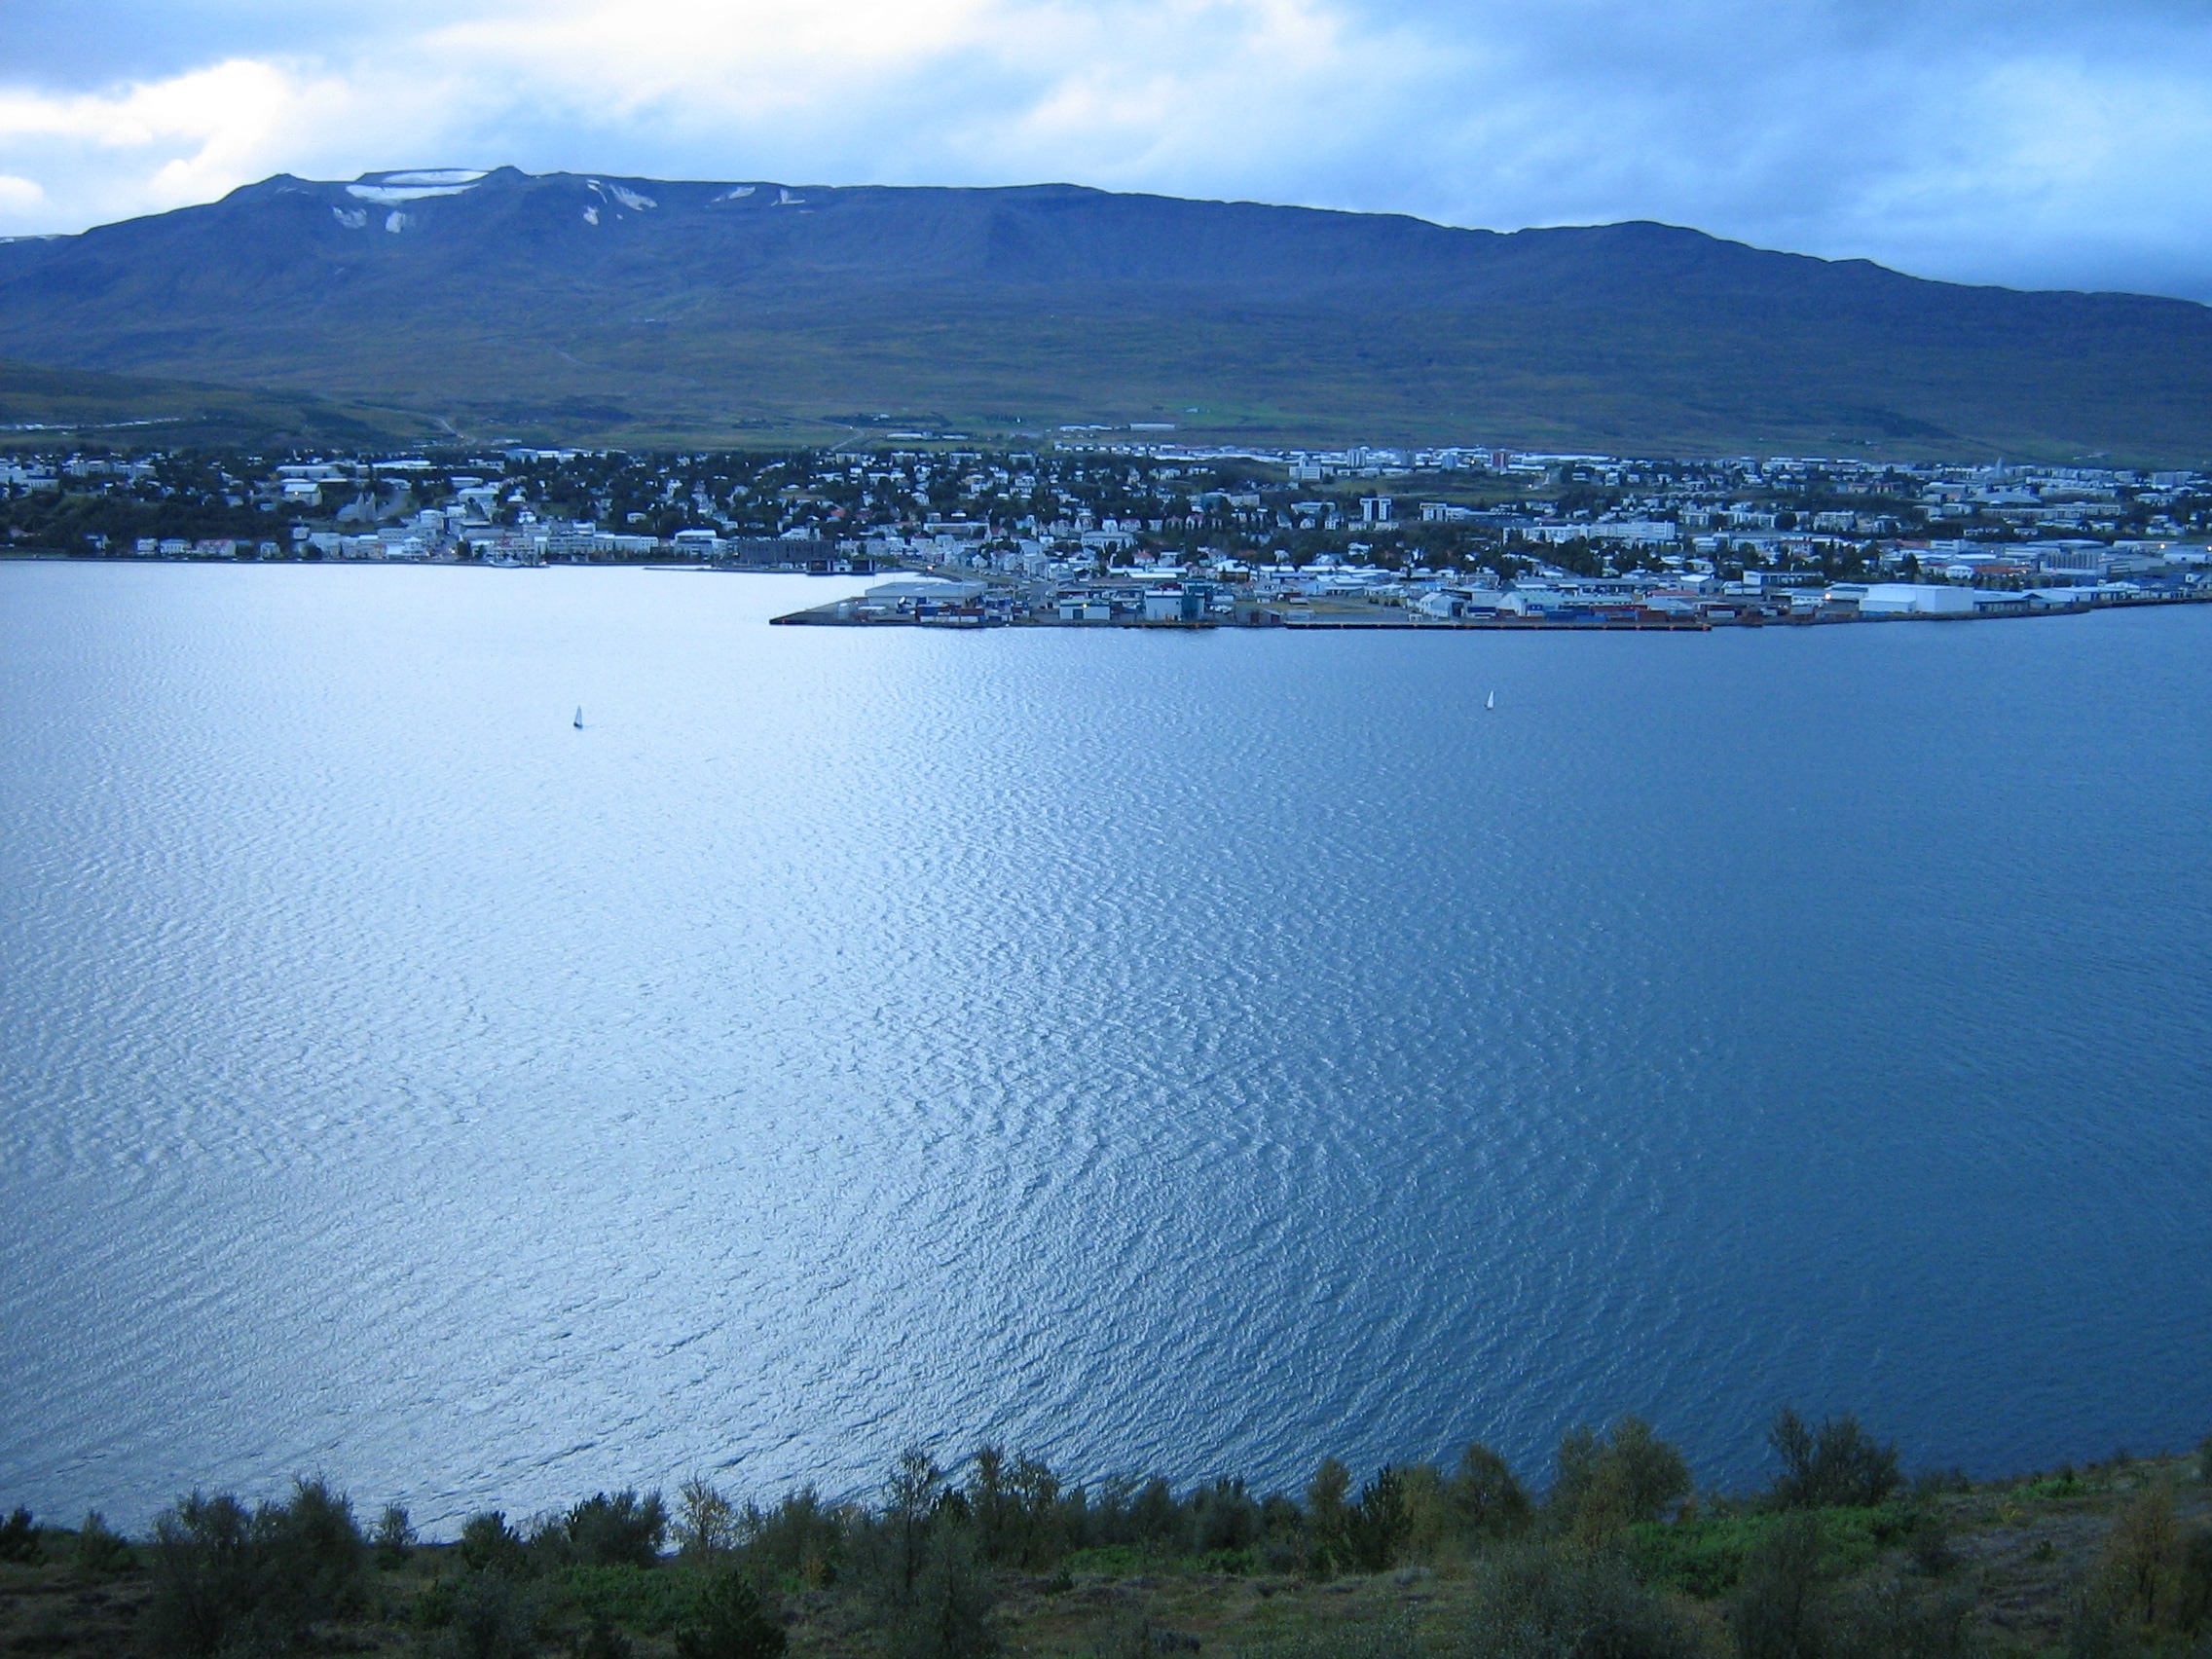
landscape, sea, water, nature, horizon, wilderness, mountain, cloud, sky, morning, hill, lake, town, mountain range, reflection, bay, harbor, fjord, iceland, reservoir, body of water, outside, clouds, mountains, reflections, fell, loch, crater lake, akureyri, atmospheric phenomenon, mountainous landforms